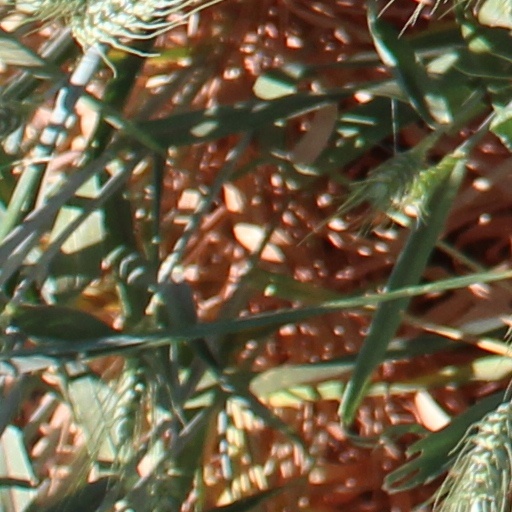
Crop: wheat